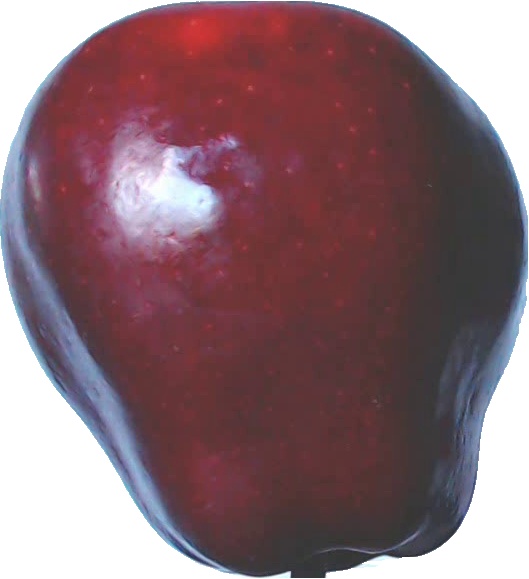
Label: apple_red_delicios_1